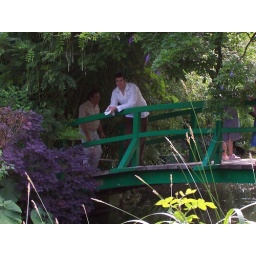
A bridge over an artist's water